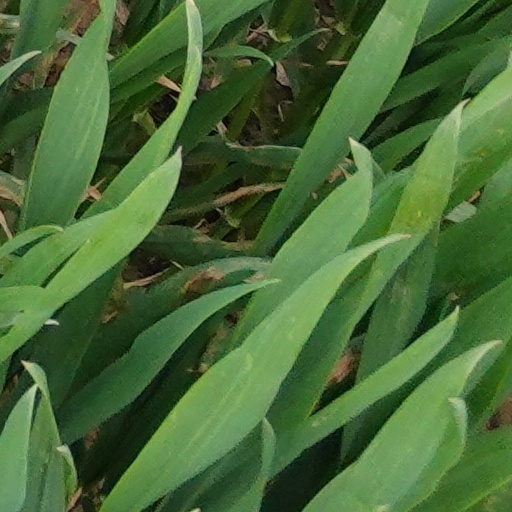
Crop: wheat